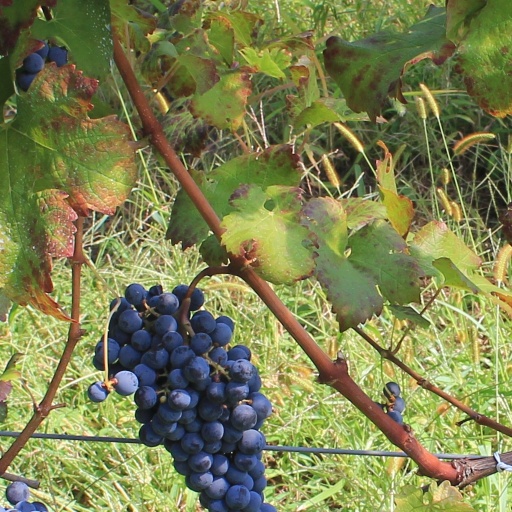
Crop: grape